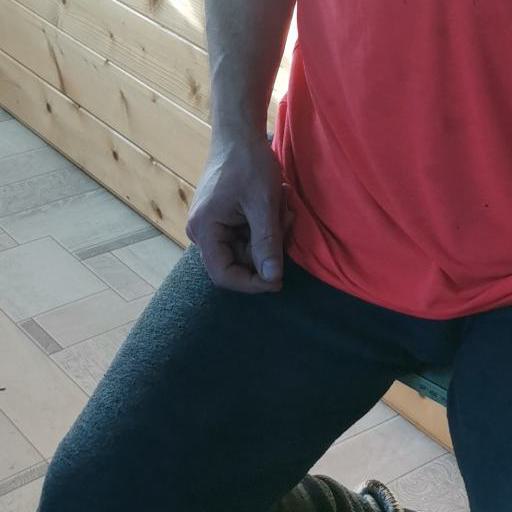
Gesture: no_gesture